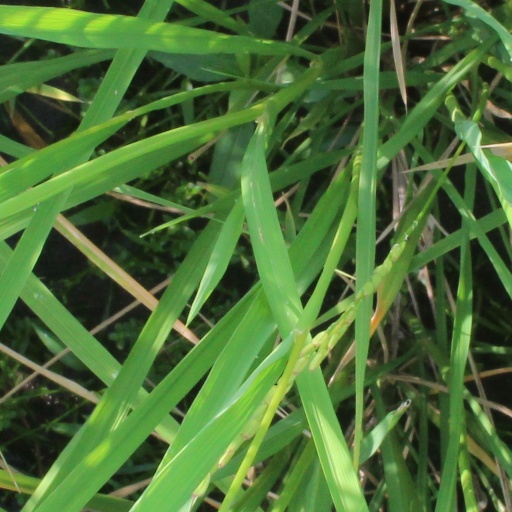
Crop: rice